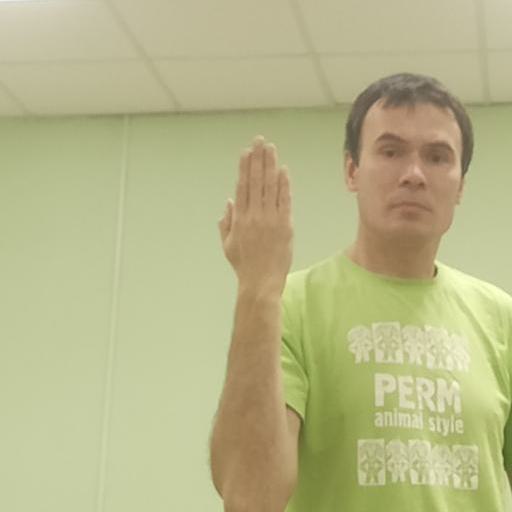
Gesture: stop_inverted